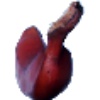
Label: Banana Red 1